Donald Spitz

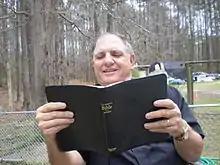
Spitz in 2011

Donald Spitz is an American Pentecostal minister and anti-abortion extremist who serves as the spokesperson and webmaster for the Army of God, an anti-abortion Christian terrorist organization that has been identified as an active underground terrorist organization by the Department of Justice and Department of Homeland Security's joint Terrorism Knowledge Base. He lives in Chesapeake, Virginia, where he has been watched by the Federal Bureau of Investigation (FBI) for over 20 years.